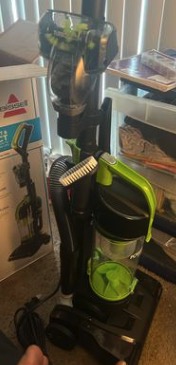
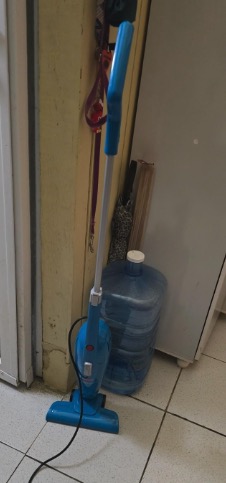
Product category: items_vacuum
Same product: no